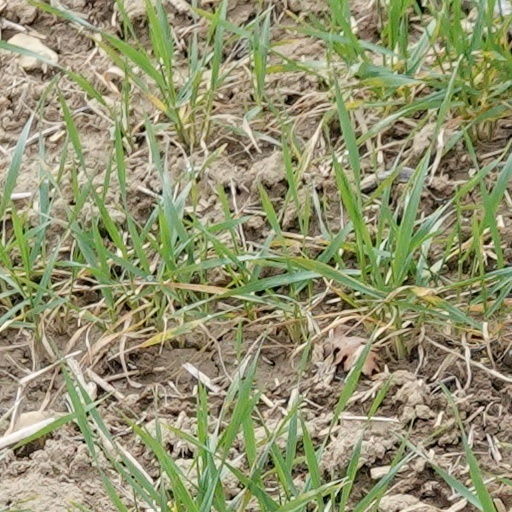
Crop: wheat